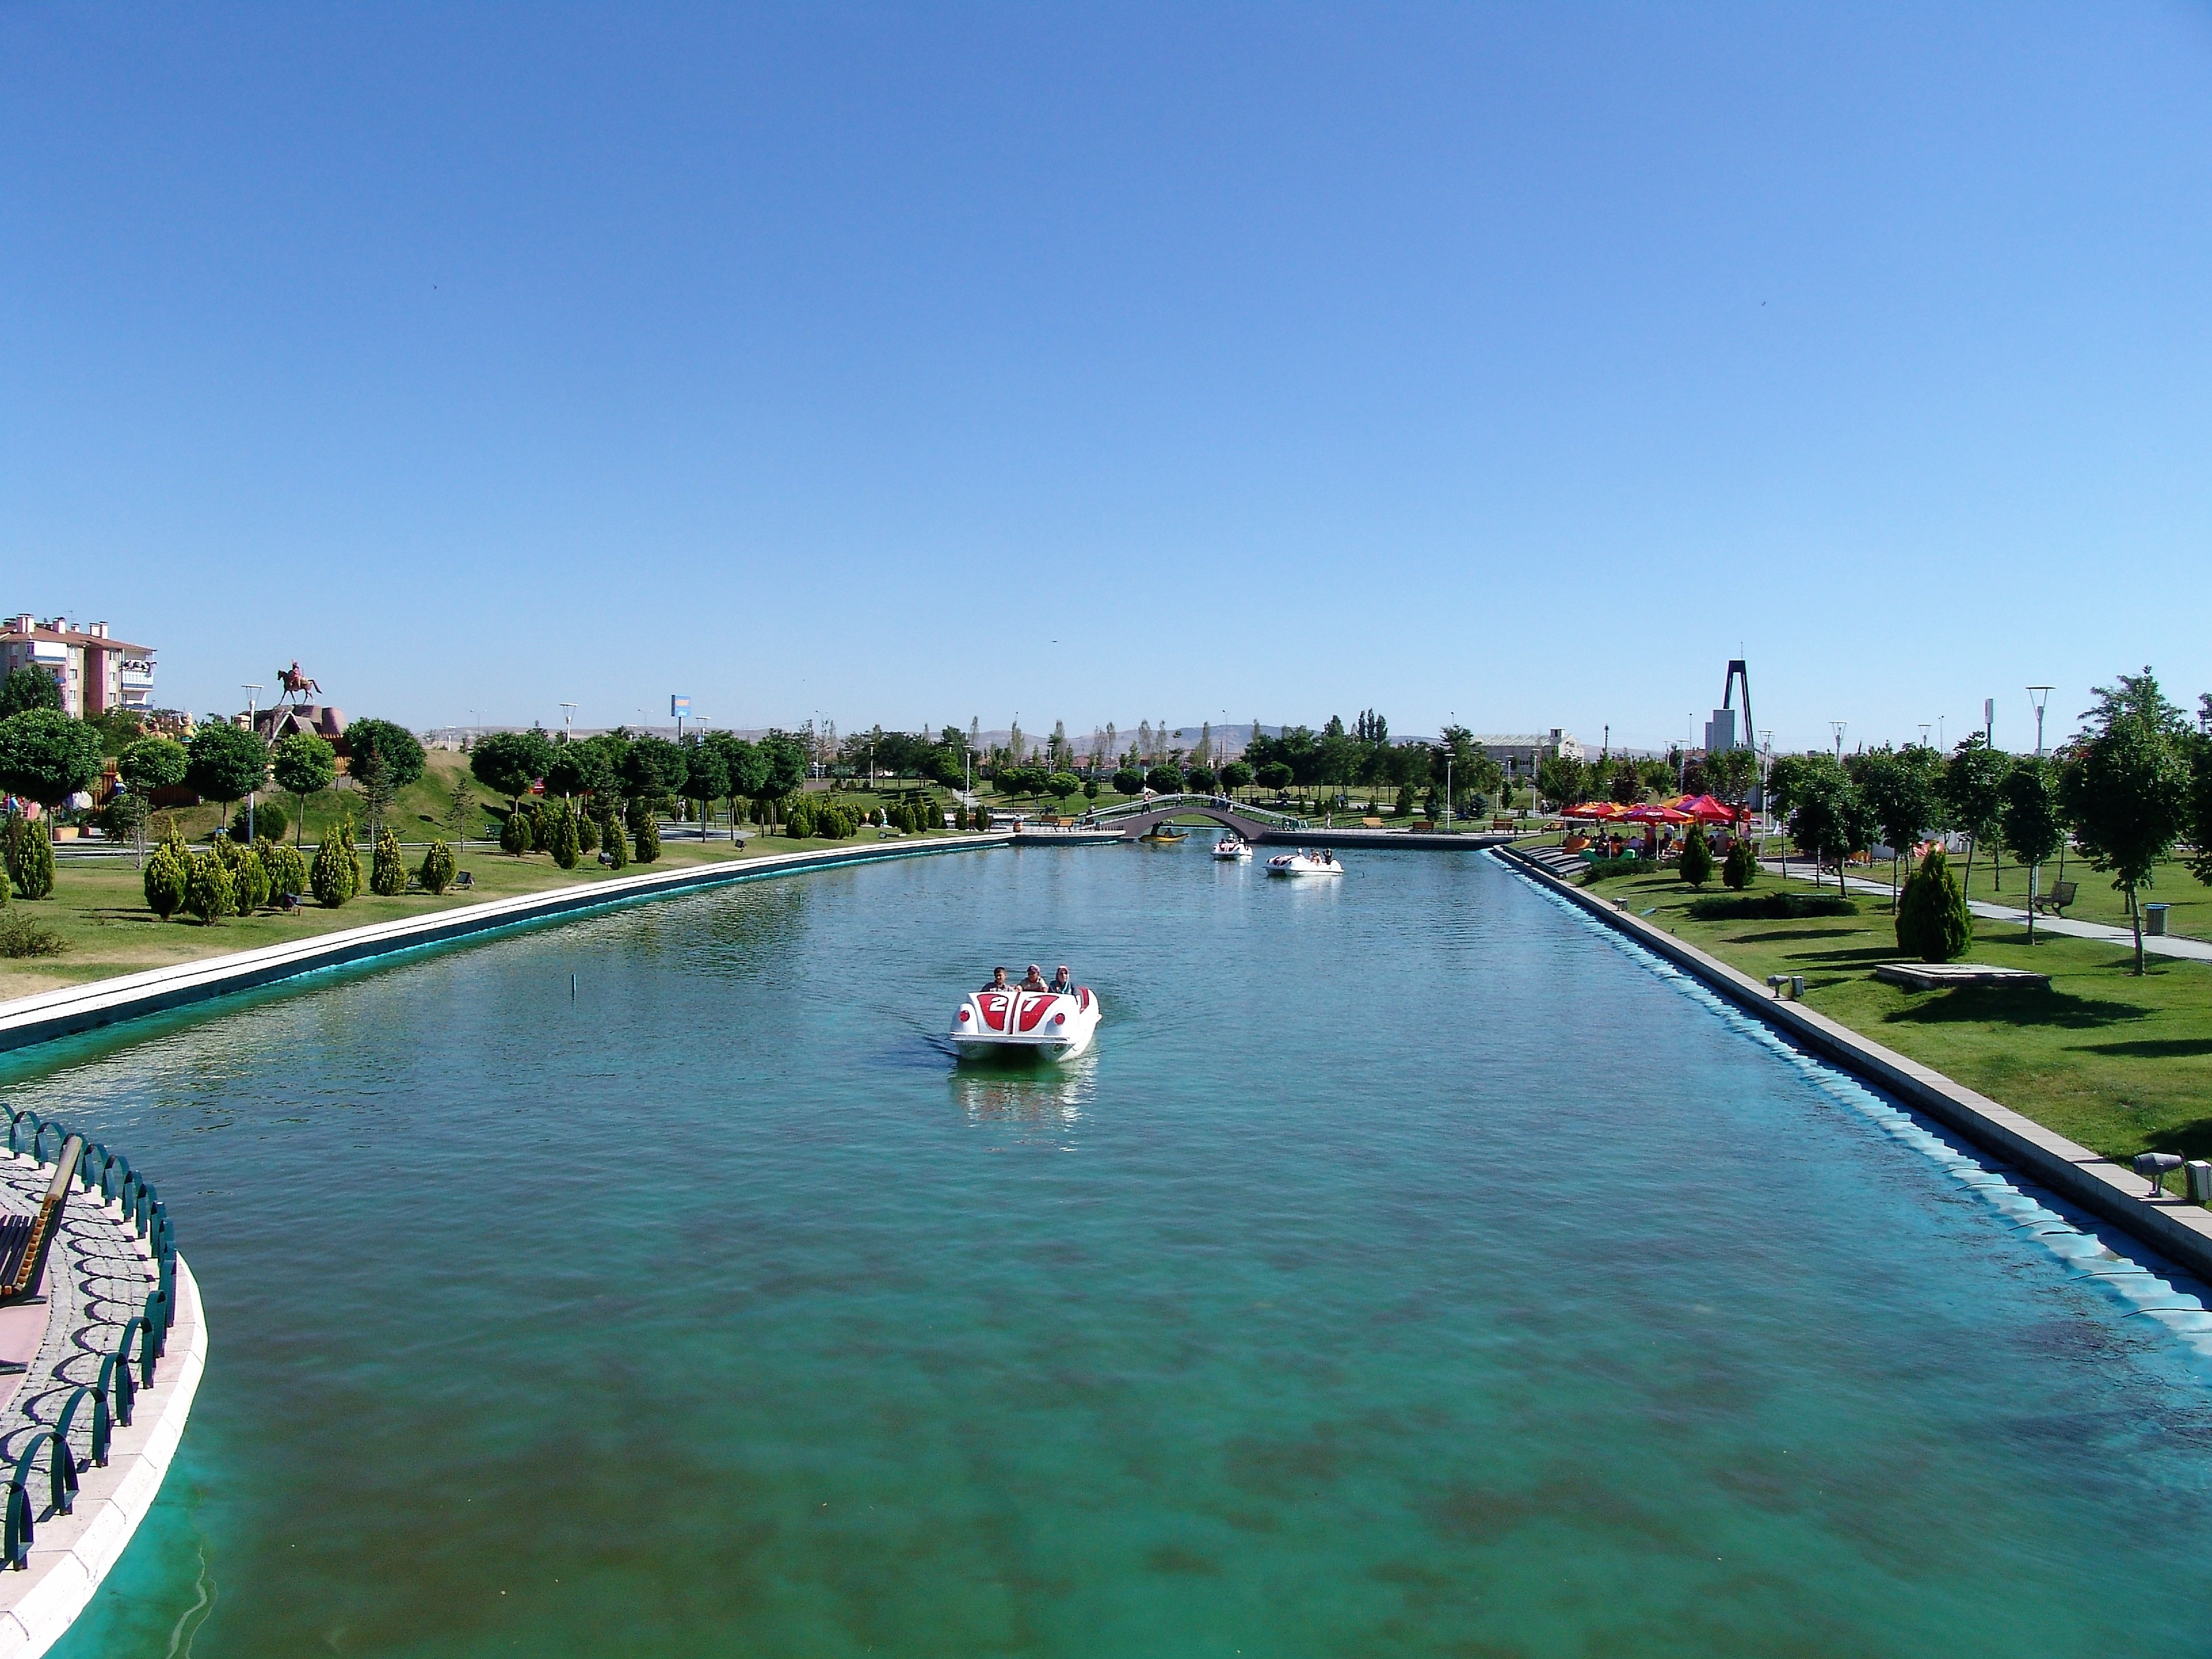
landscape, greenery, nature, mountains, forest, sun, sunset, plant, tree, light, body of water, swimming pool, waterway, water, water resources, canal, river, leisure, reflecting pool, resort town, vacation, tourism, resort, lake, building, estate, pond, channel